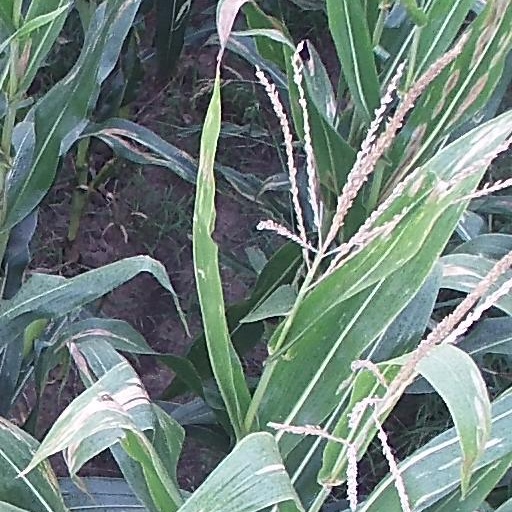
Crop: maize; corn